Prince Edward County, Ontario

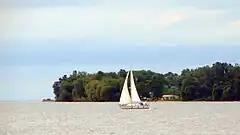
Indian Point of Cressy Point, easternmost point of Prince Edward County and entrance to the Bay of Quinte.

Prince Edward County is a community encompassing approximately , with over of shoreline (including inland lakes and bordered by Lake Ontario) with beaches and limestone rich soil.